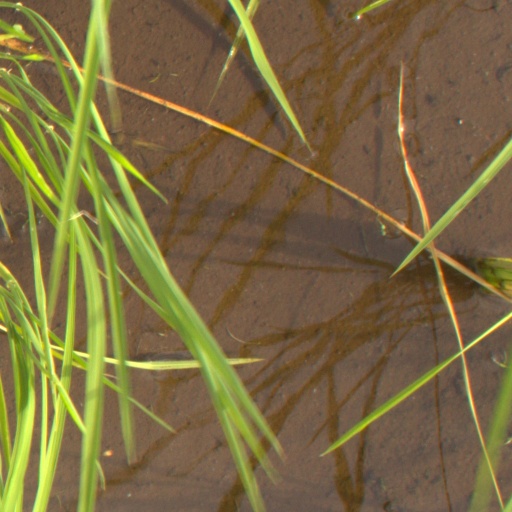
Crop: rice